PDC World Championship Darts 2009

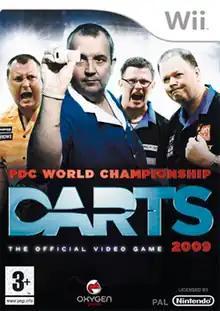
Wii box art

PDC World Championship Darts 2009 is a sports video game, published by Oxygen and developed and designed by Rebellion Developments. It was released exclusively on Nintendo platforms for the Nintendo DS and Wii on May 29, 2009. The game features eighteen professionals from the Professional Darts Corporation. The game includes a Create-A-Player mode, allowing players to create a female dart player to use in both Career Mode and Exhibition Mode. There is also a practice mode. It is a direct sequel to the previous year's game, "PDC World Championship Darts 2008". While the game was primarily aimed at PAL regions, the DS version was released in North America as one of four versions of the localization for "Darts 2008" on June 16, 2009.